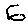
Label: 6